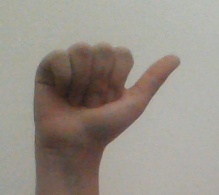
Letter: dhad